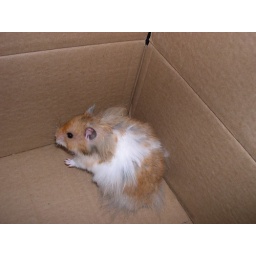
He's a bit wet cause he likes to hang out under his water bottle when it's hot out.